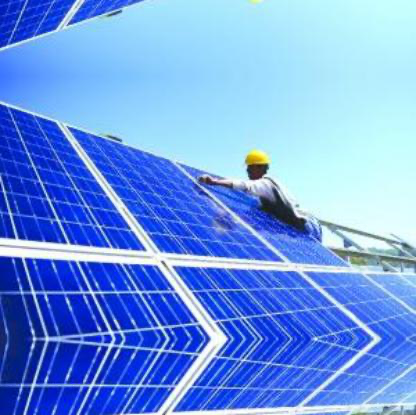
Objects in the image:
label: helmet
label: helmet